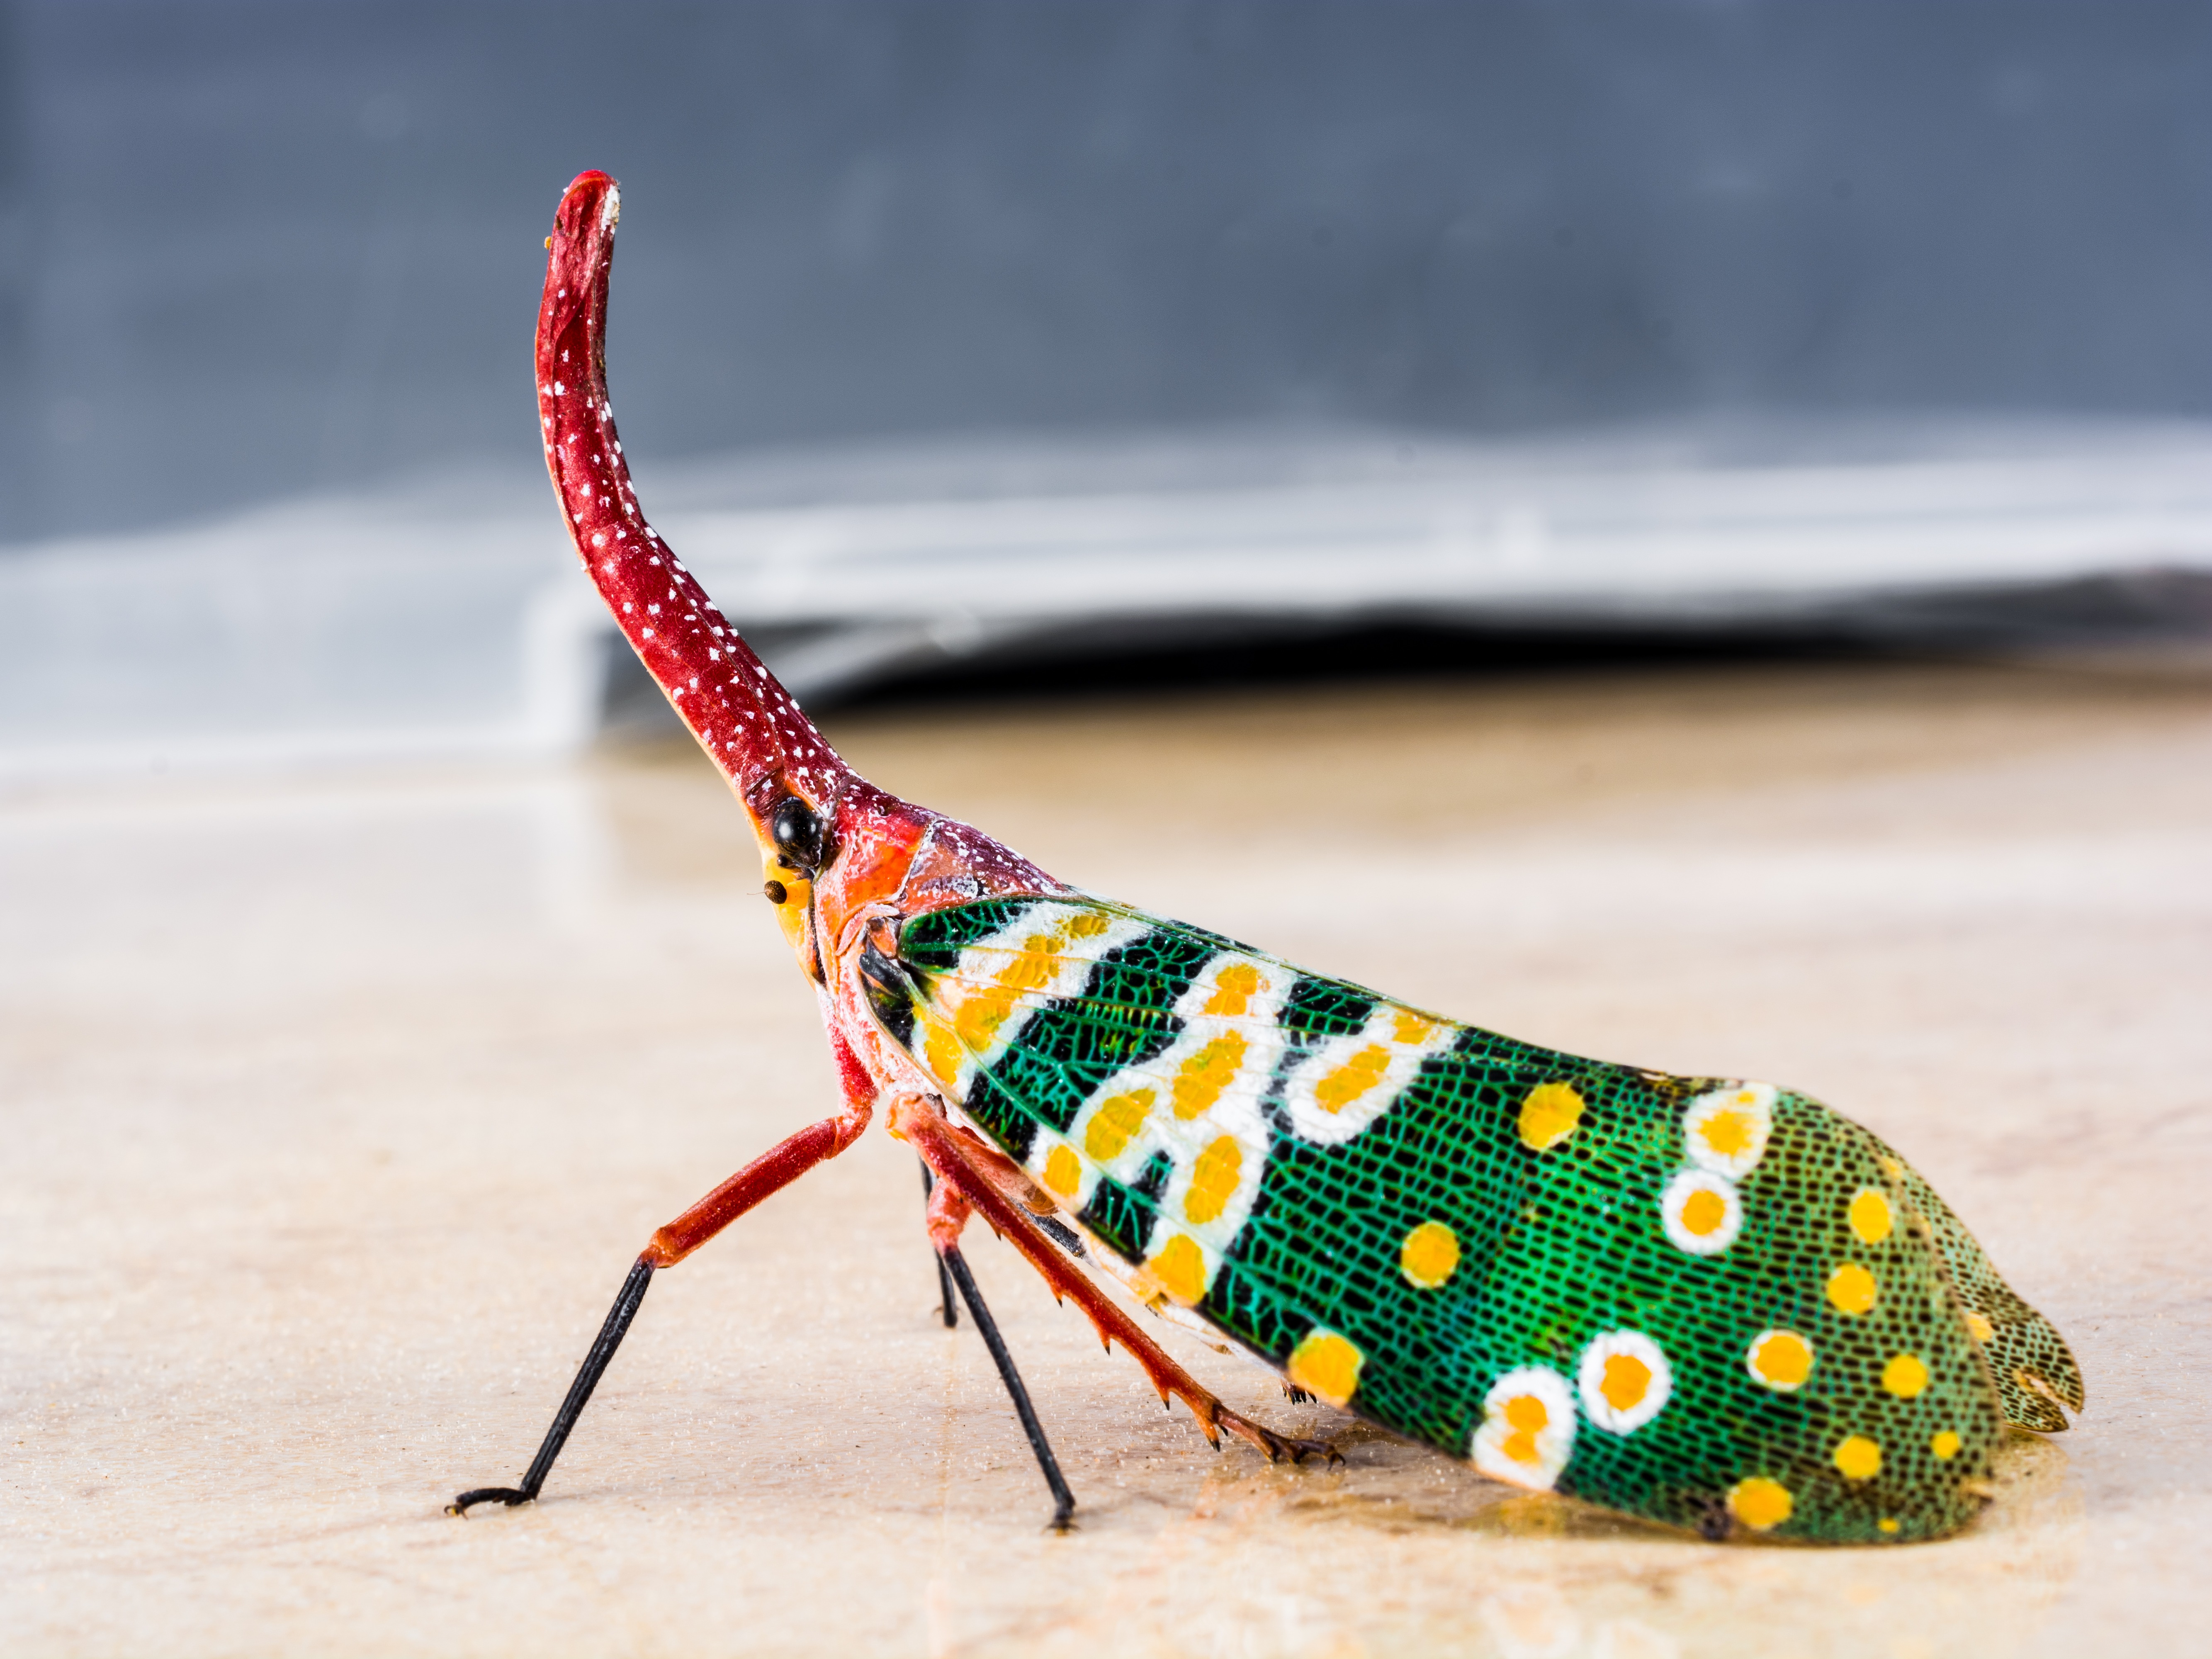
red, insect, colorful, close, invertebrate, close up, long, exotic, hemiptera, auchenorrhyncha, macro photography, small animal, proboscis, compound eyes, cicada, bill kerfe, distributed, canthigaster cicada, fulgoromorpha, lantern carrier like, lantern makers cicada, punktaugen